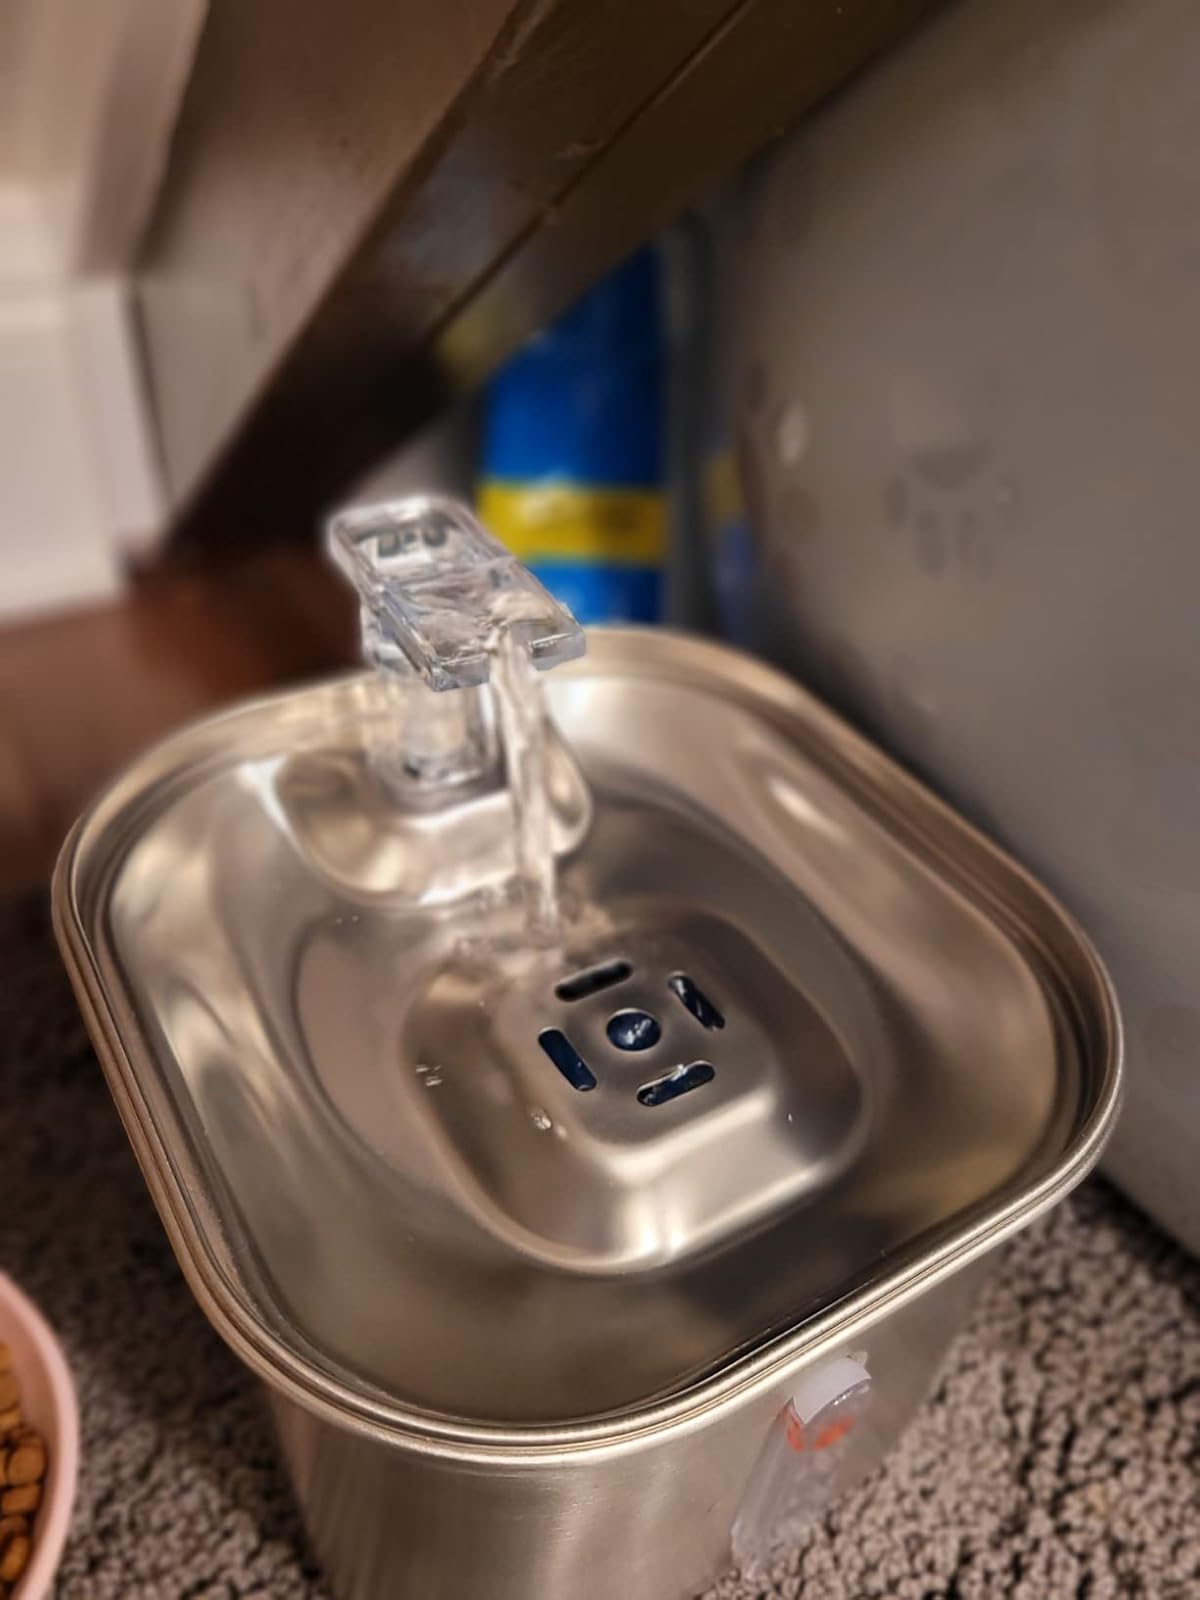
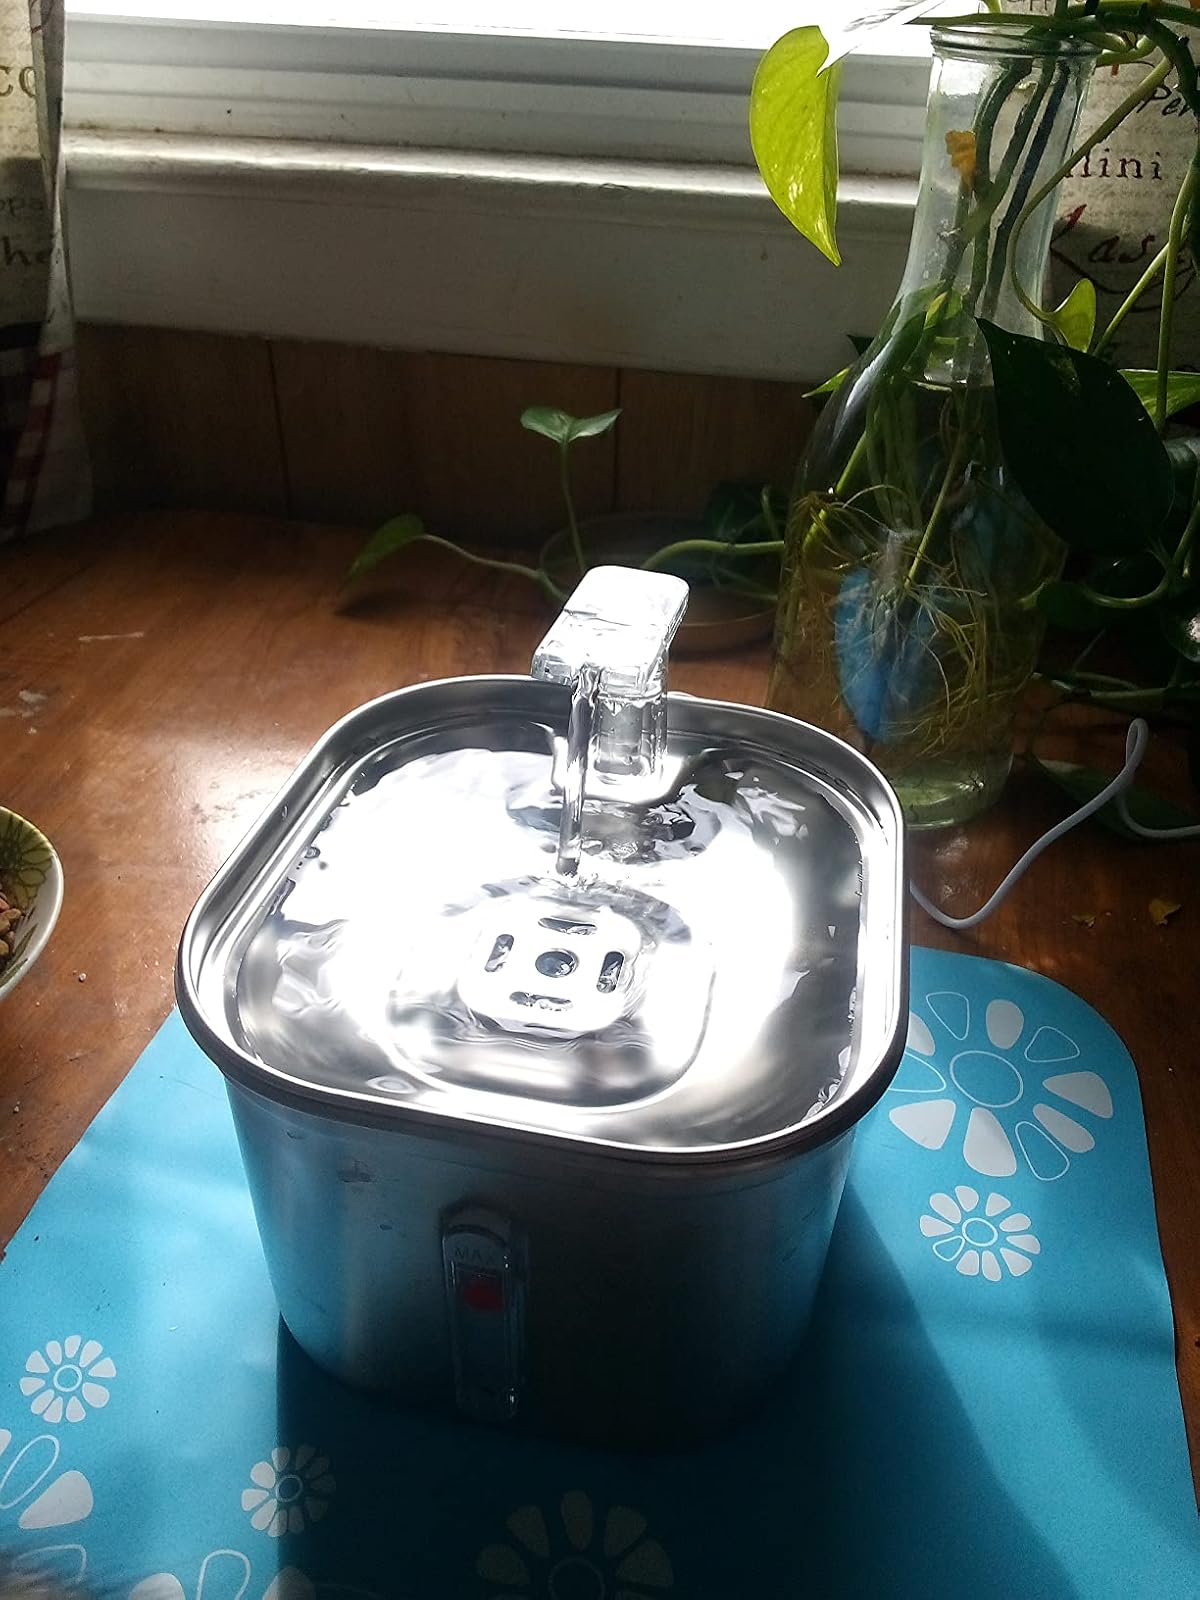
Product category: items_bowl
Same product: yes